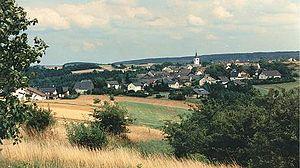
Dörscheid est une municipalité du Verbandsgemeinde Loreley, dans l'arrondissement de Rhin-Lahn, en Rhénanie-Palatinat, dans l'ouest de l'Allemagne.